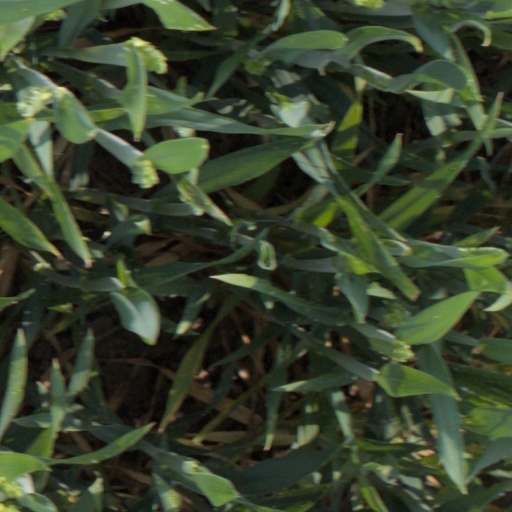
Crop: wheat